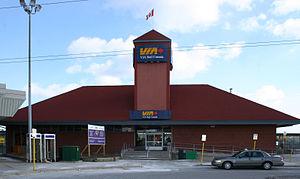
La gare d'Oakville à Oakville est desservie par plusieurs trains de Via Rail Canada, d'Amtrak et du GO Transit. L'édifice, rénové récemment, fut construit en 1956. C'est la douzième gare la plus fréquentée du Canada.